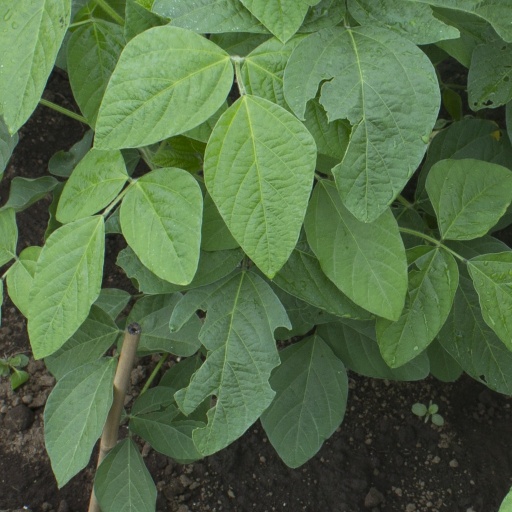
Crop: soybean